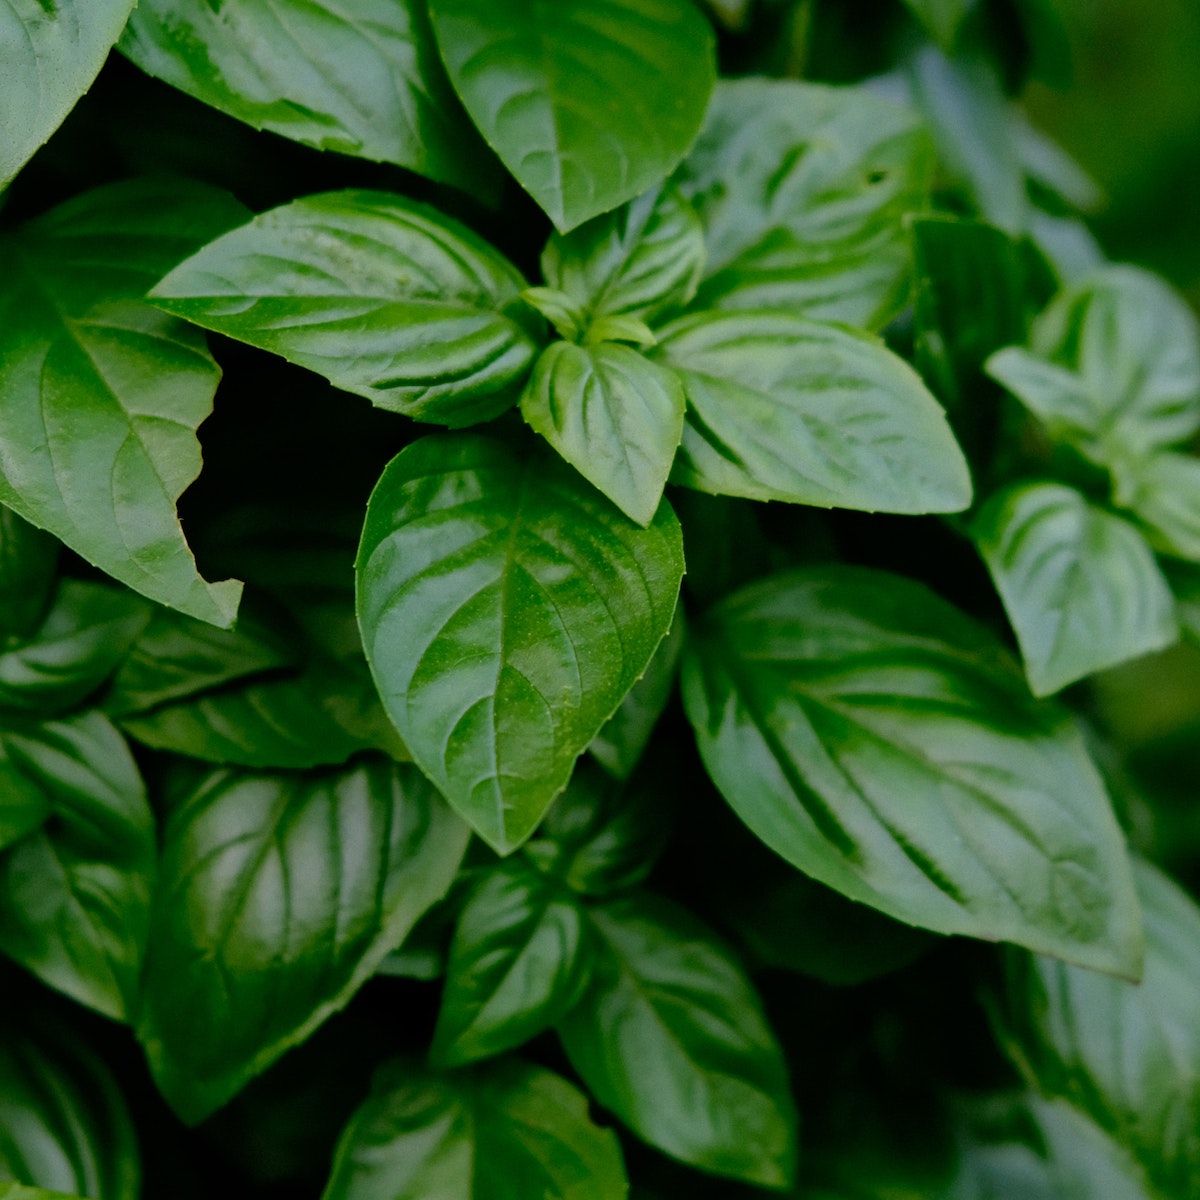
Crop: unknown
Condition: basil